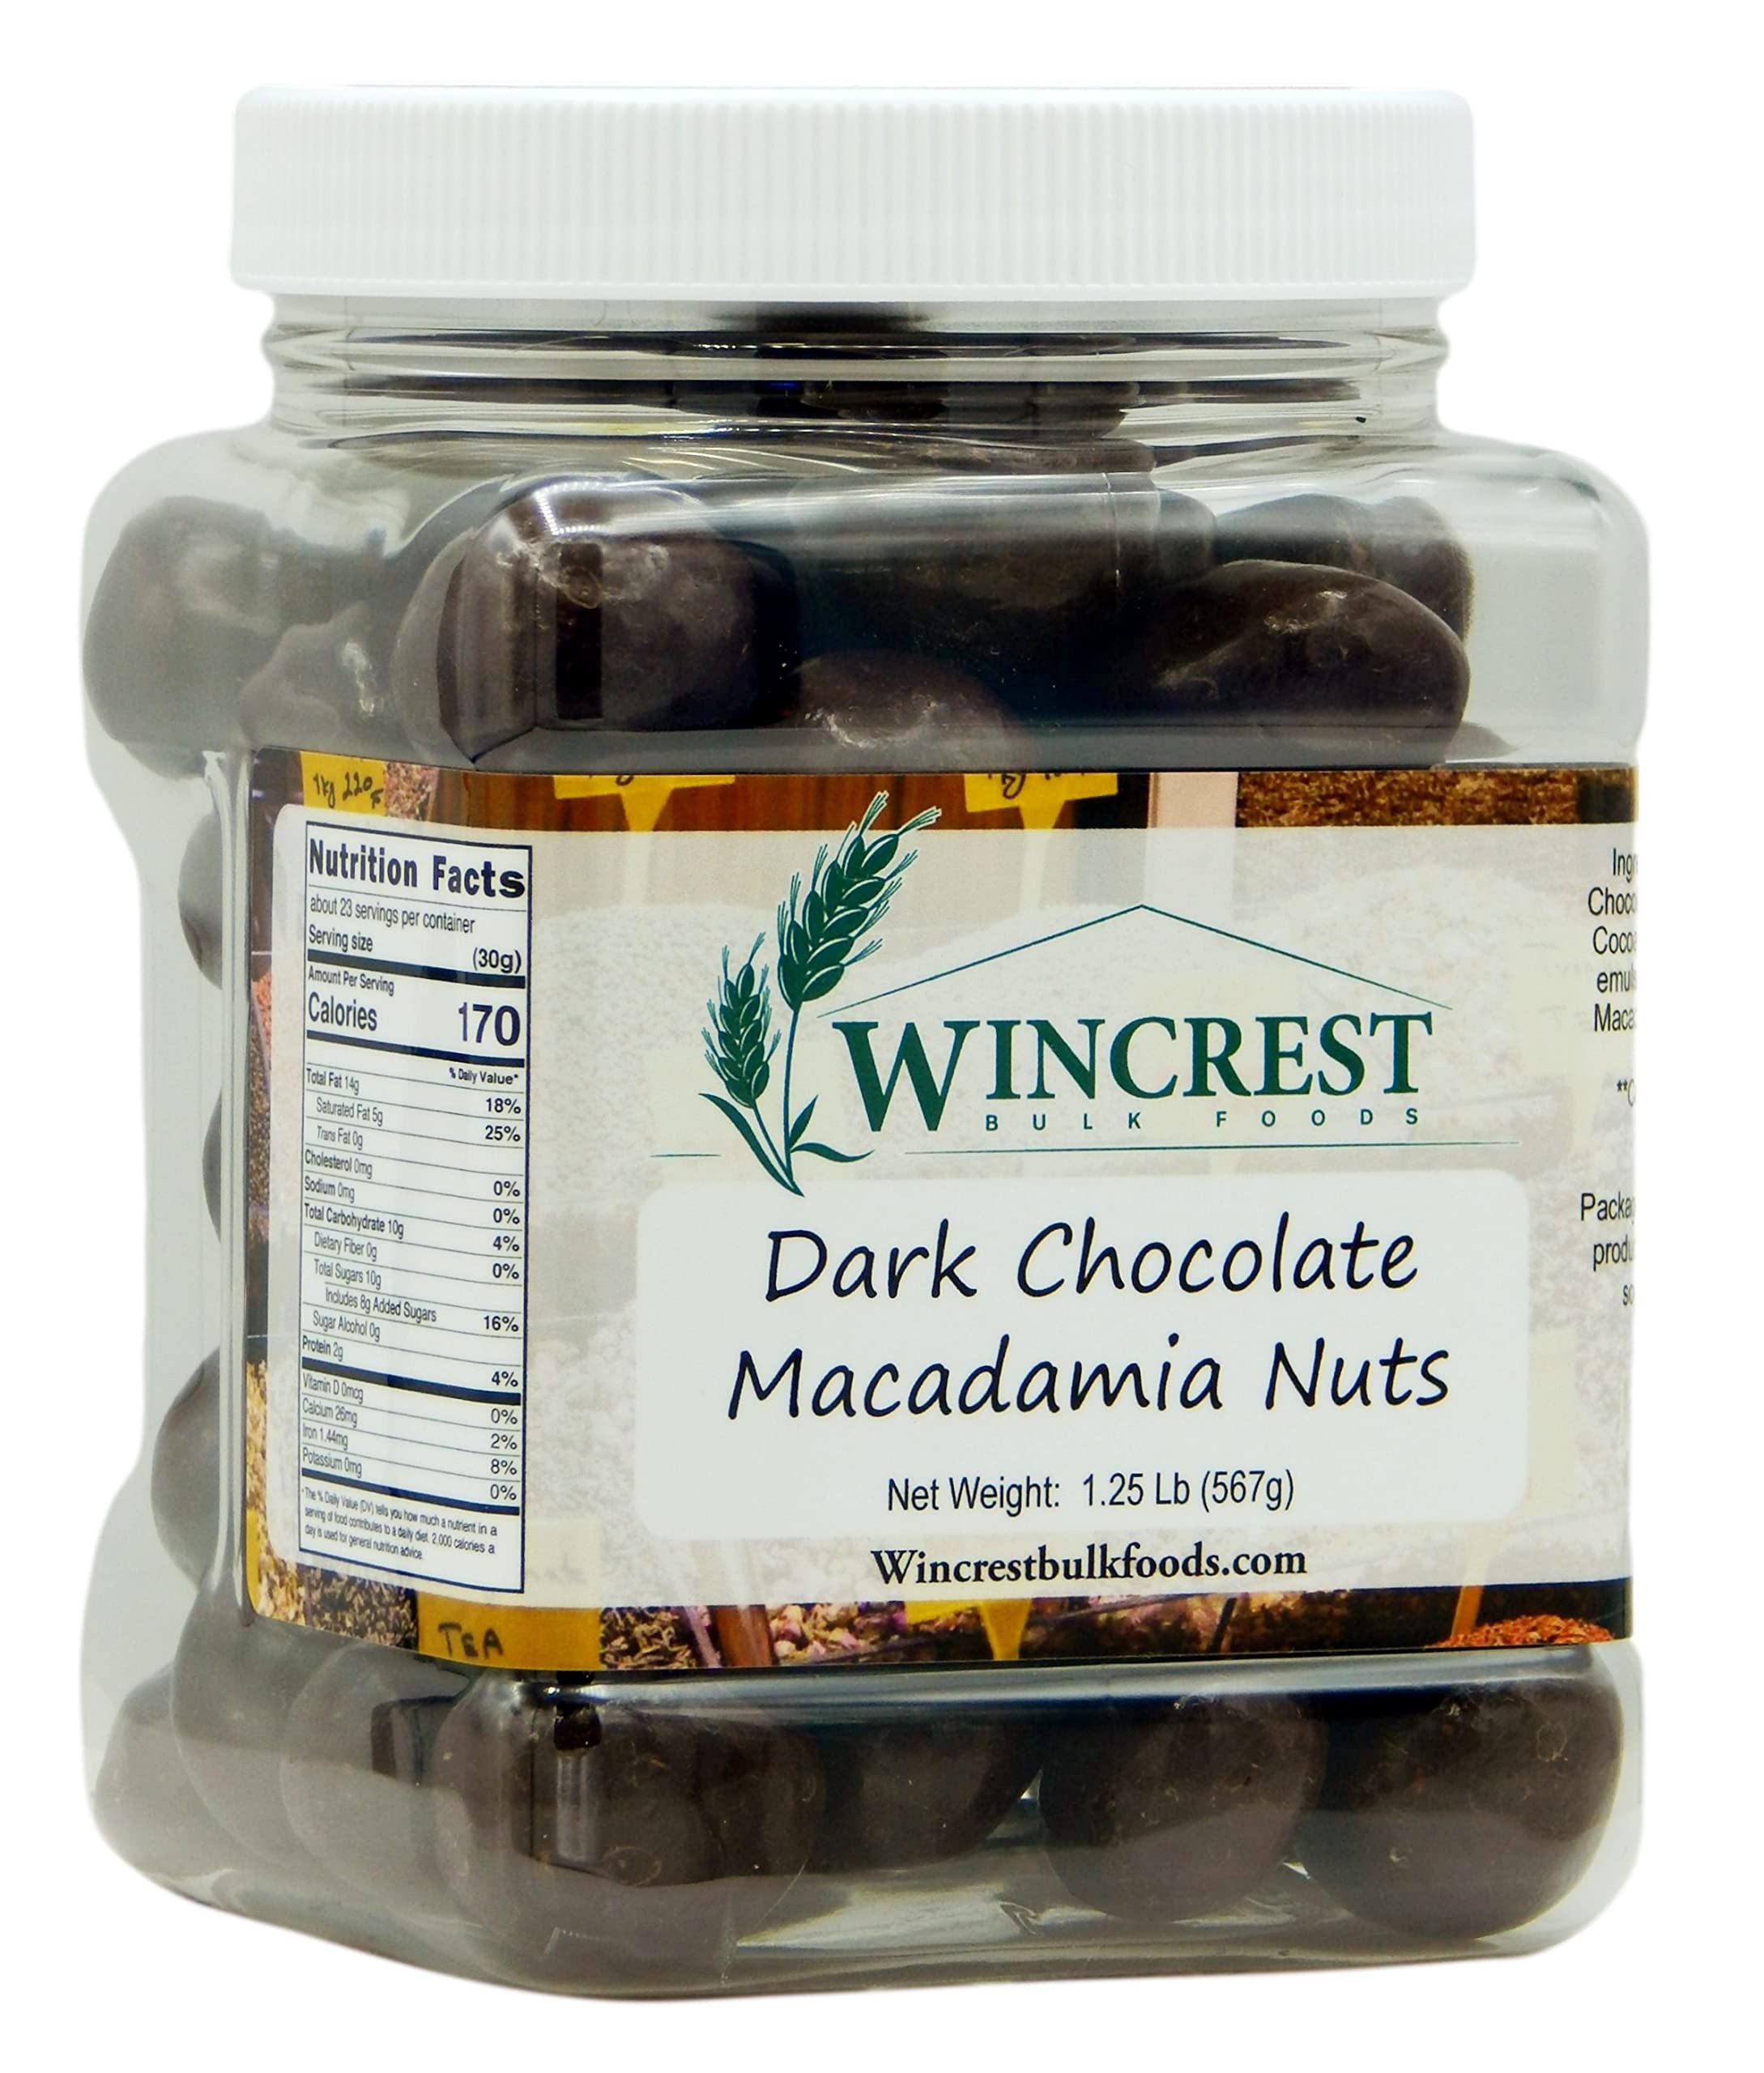
Item Name: Dark Chocolate Macadamia Nuts - 1.25 Lb (20 Oz) Tub
Bullet Point 1: Whole Roasted Macadamia Nuts rolled in indulgent dark chocolate! This Hawaiian delicacy is guaranteed to please!
Bullet Point 2: During summer months this item may ship with ice, thermal foil, and/or signature tracking to help prevent melting during transit.
Bullet Point 3: 1.25 Lb (20 Oz) Tub - Distribued by WinCrest Bulk Foods
Product Description: Paradise rolled in indulgent dark chocolate, this Hawaiian delicacy is guaranteed to please!
Value: 20.0
Unit: Ounce

Price: 36.99